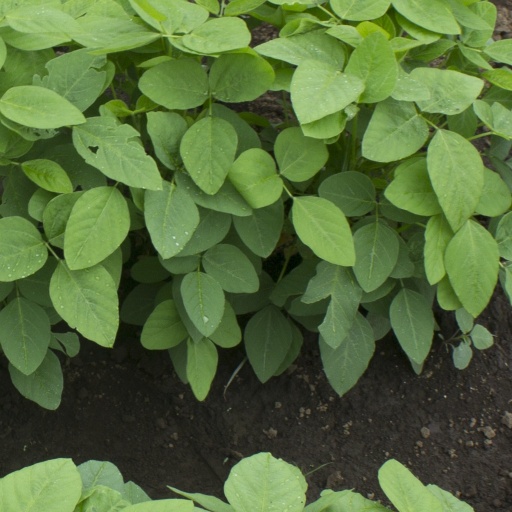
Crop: soybean